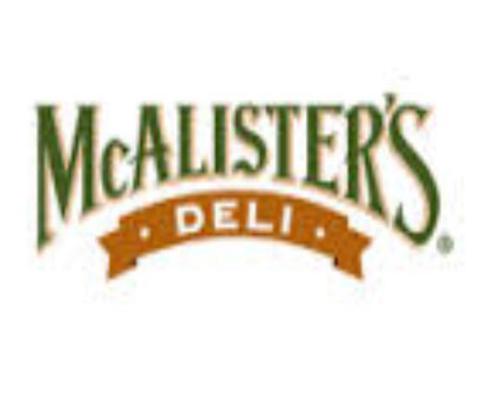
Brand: mcalister's deli
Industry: Food